Legislative history of United States four-star officers from 2017

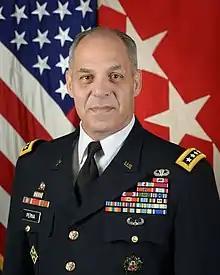
General Gustave F. Perna served as chief operating officer of Operation Warp Speed for one year after relinquishing command of Army Materiel Command.

After successfully serving in a three- or four-star position, an officer could retire with that grade if the secretary of defense certified that the officer had sufficient satisfactory service in that grade.